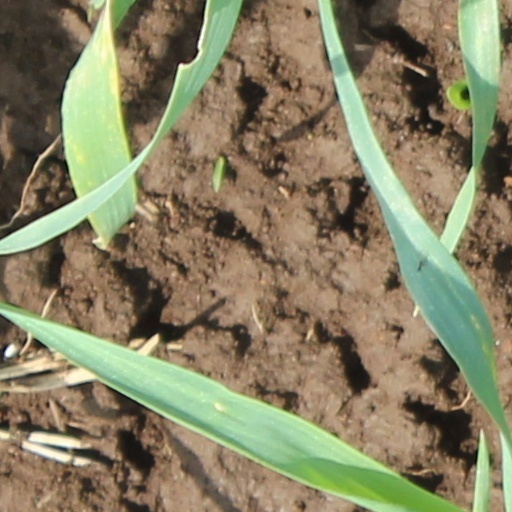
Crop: wheat